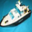
Label: ship